Describe the emotion expressed in this image:  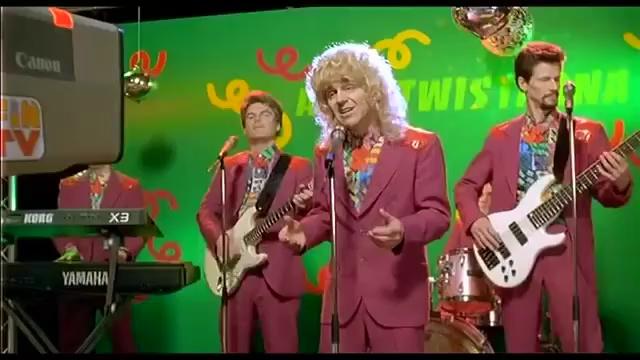
This person displays Fear, valence and arousal with low intensity.